Religion in the Marshall Islands

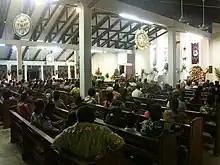
Christian worship service inside a church in Delap-Uliga-Djarrit

Christianity has been the main religion in the Marshall Islands ever since it was introduced by European missionaries in the 19th century.